Occupy Comics

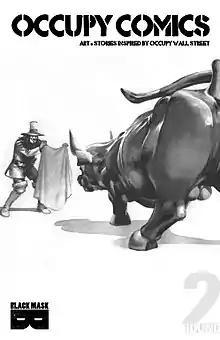
Cover of Occupy Comics #2.Art by David Lloyd.

Occupy Comics: Art & Stories Inspired by Occupy Wall Street is a three-issue comic book anthology series published by Black Mask Studios in 2013. Funded on Kickstarter, the series articulates themes of the Occupy Wall Street movement through comics as well as fund-raises on behalf of the protesters.